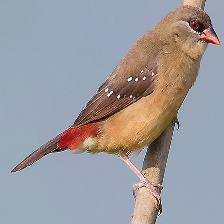
Species: AVADAVAT
Scientific name: AMANDAVA AMANDAVA